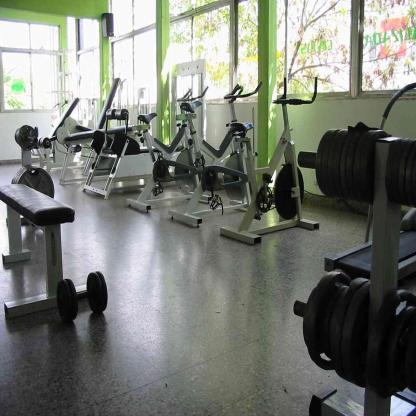
Scene: Indoor